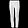
Label: Trouser